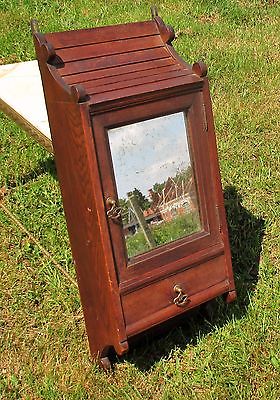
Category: cabinet